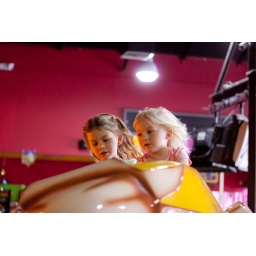
The girls riding the flying bananas. Hermione's 6th birthday at Birthday World in Longwood.